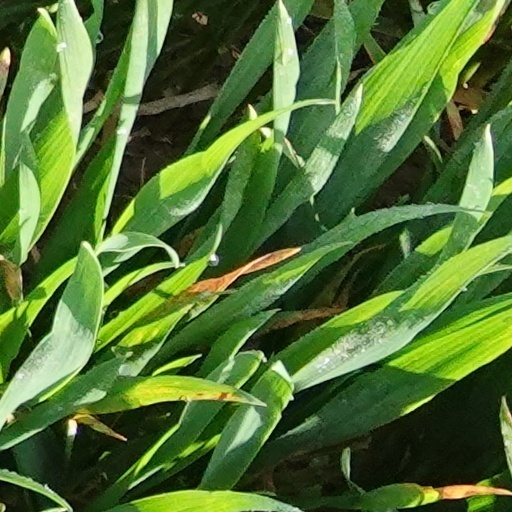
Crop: wheat